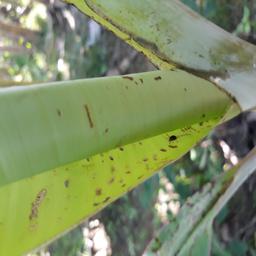
Label: BANANA APHIDS